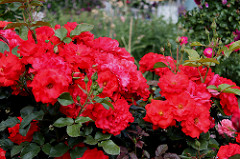
Flower: rose